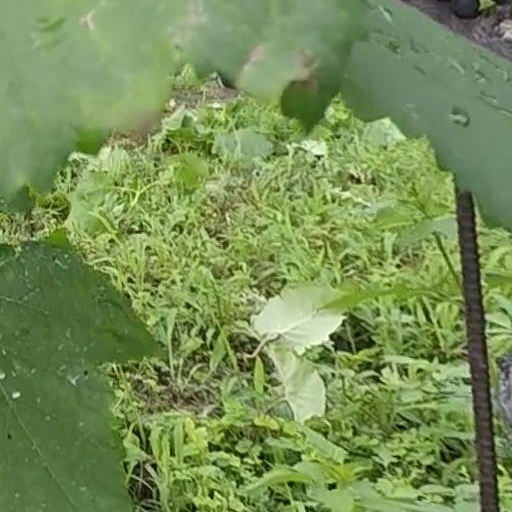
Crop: grape